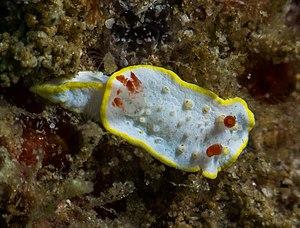
Diaphorodoris est un genre de nudibranches de la famille des Calycidorididae. Certaines bases de données taxinomiques comme ITIS placent le genre dans la famille Onchidorididae. Les espèces sont présentes dans des océans différents.